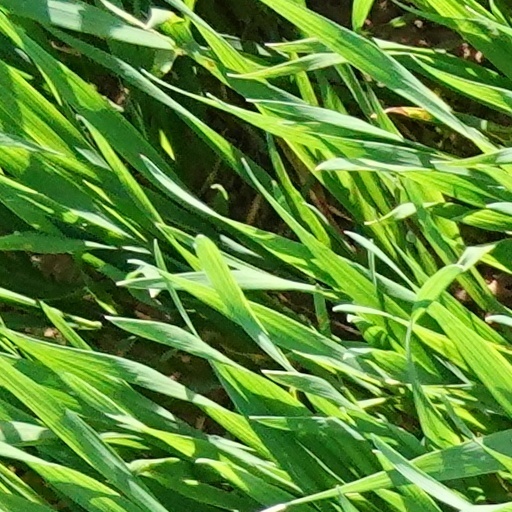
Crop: wheat